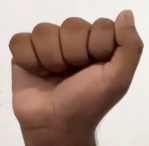
ASL sign: A